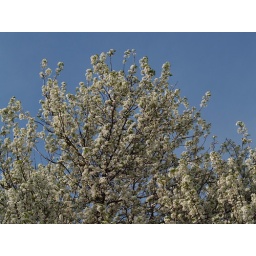
top of tree against blue sky